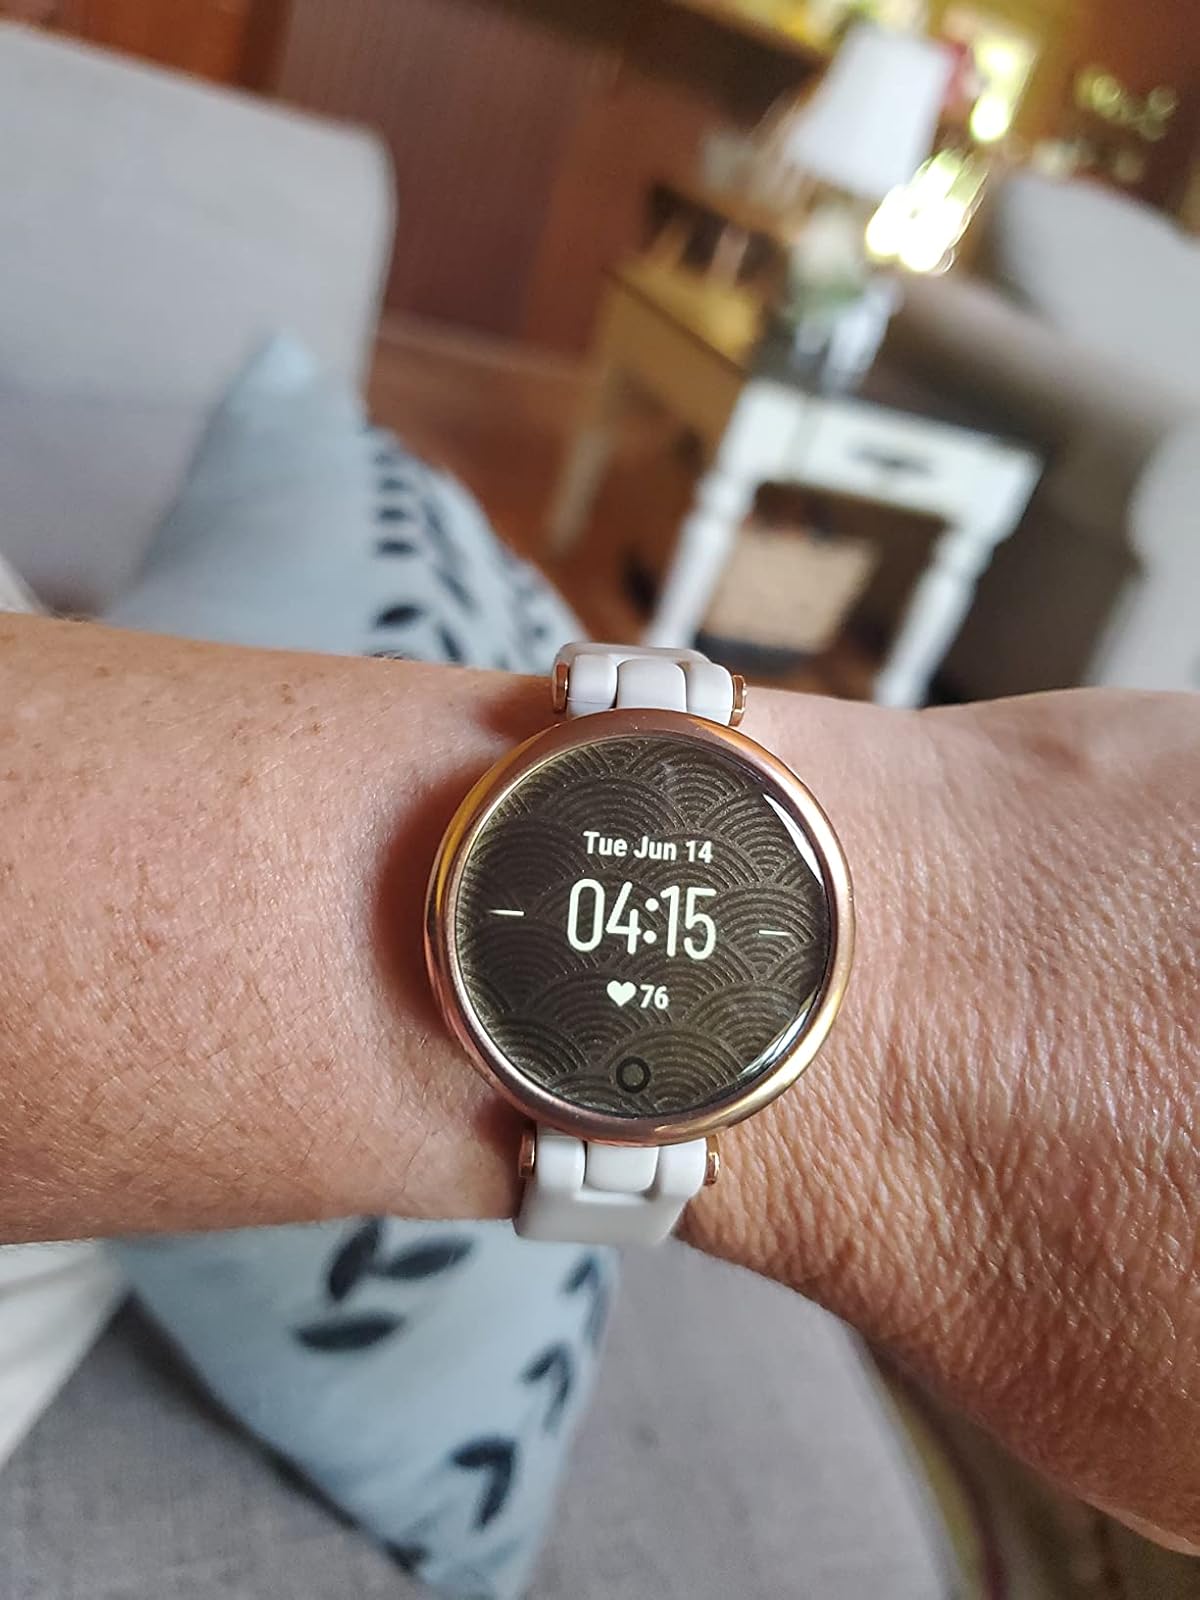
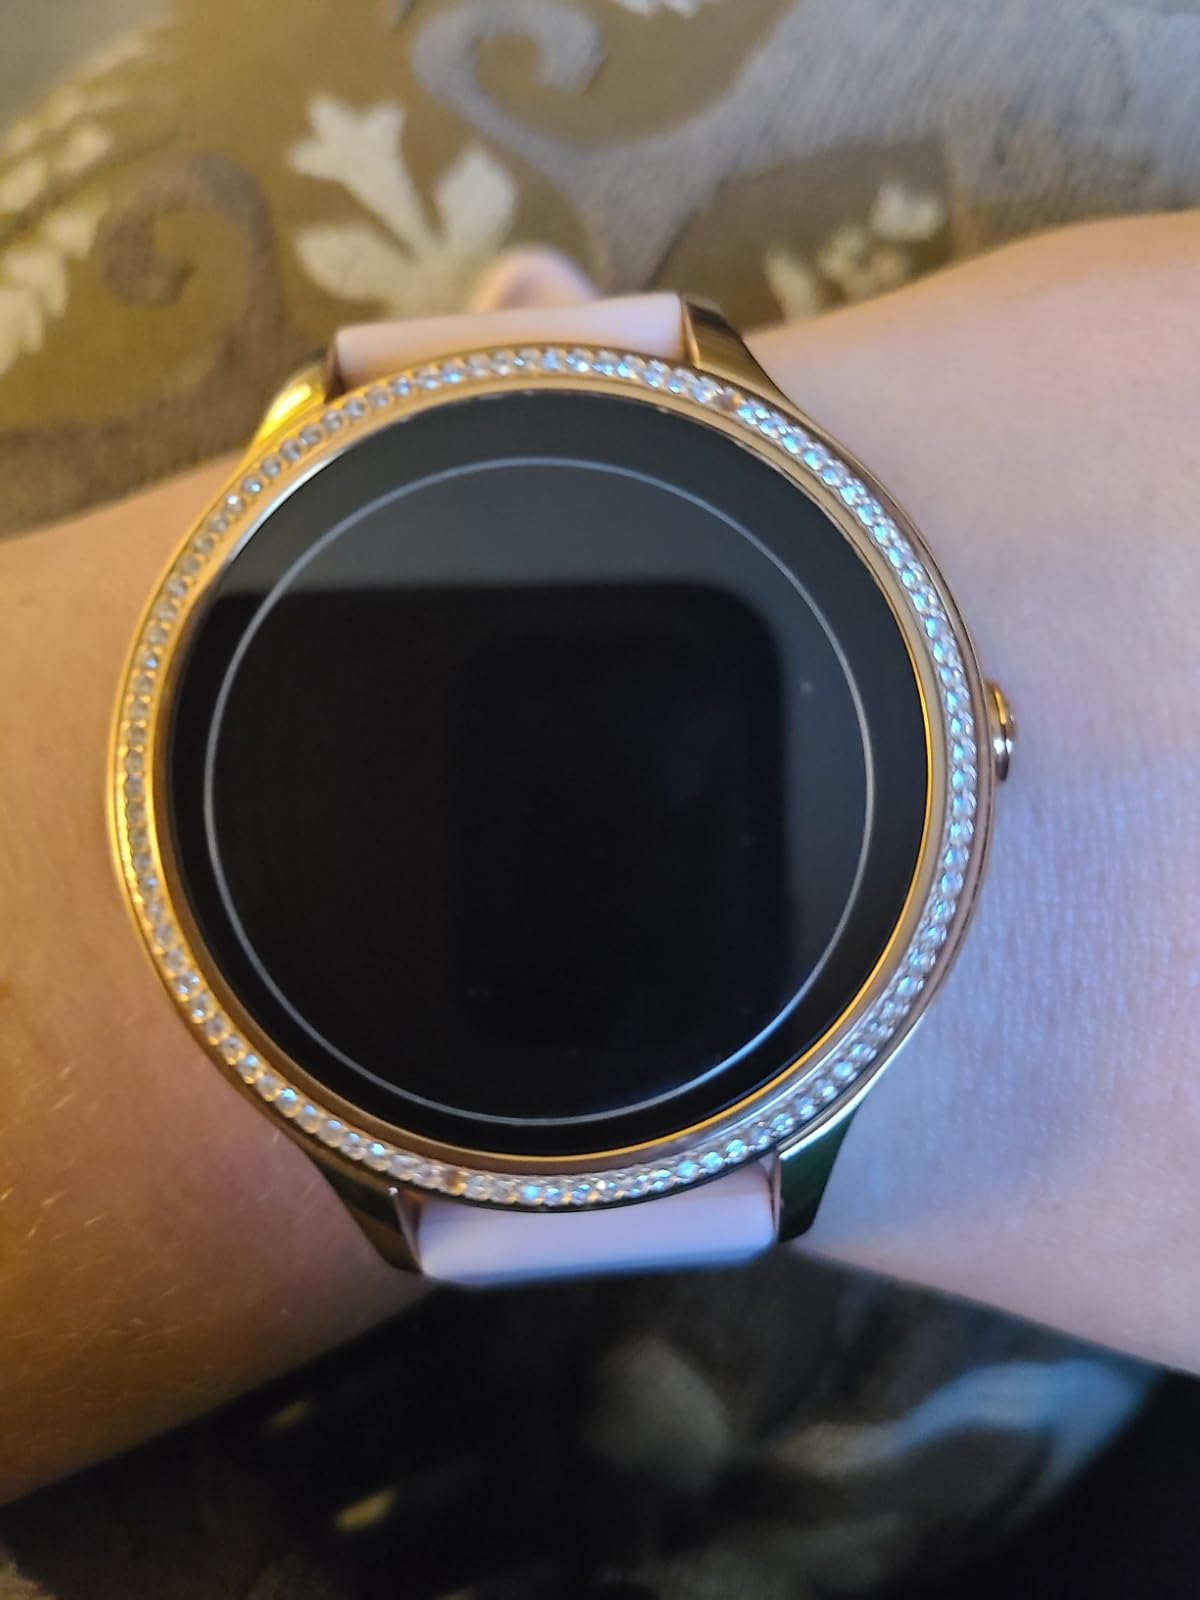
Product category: smartwatch
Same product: no